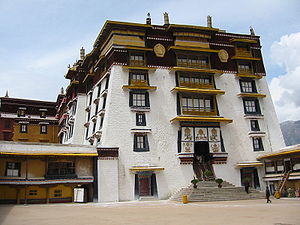
Potalapaladset / Historie
Potalapaladset er et palads i Lhasa, Tibet, som var Dalai Lamas ordinære vinterresidens og den tibetanske regeringens kancelli. Det er tretten etager højt og er beliggende på klippen Marpori, ca. 3.700 meter over havet.